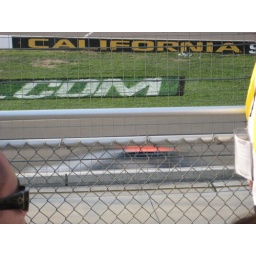
A car flying by